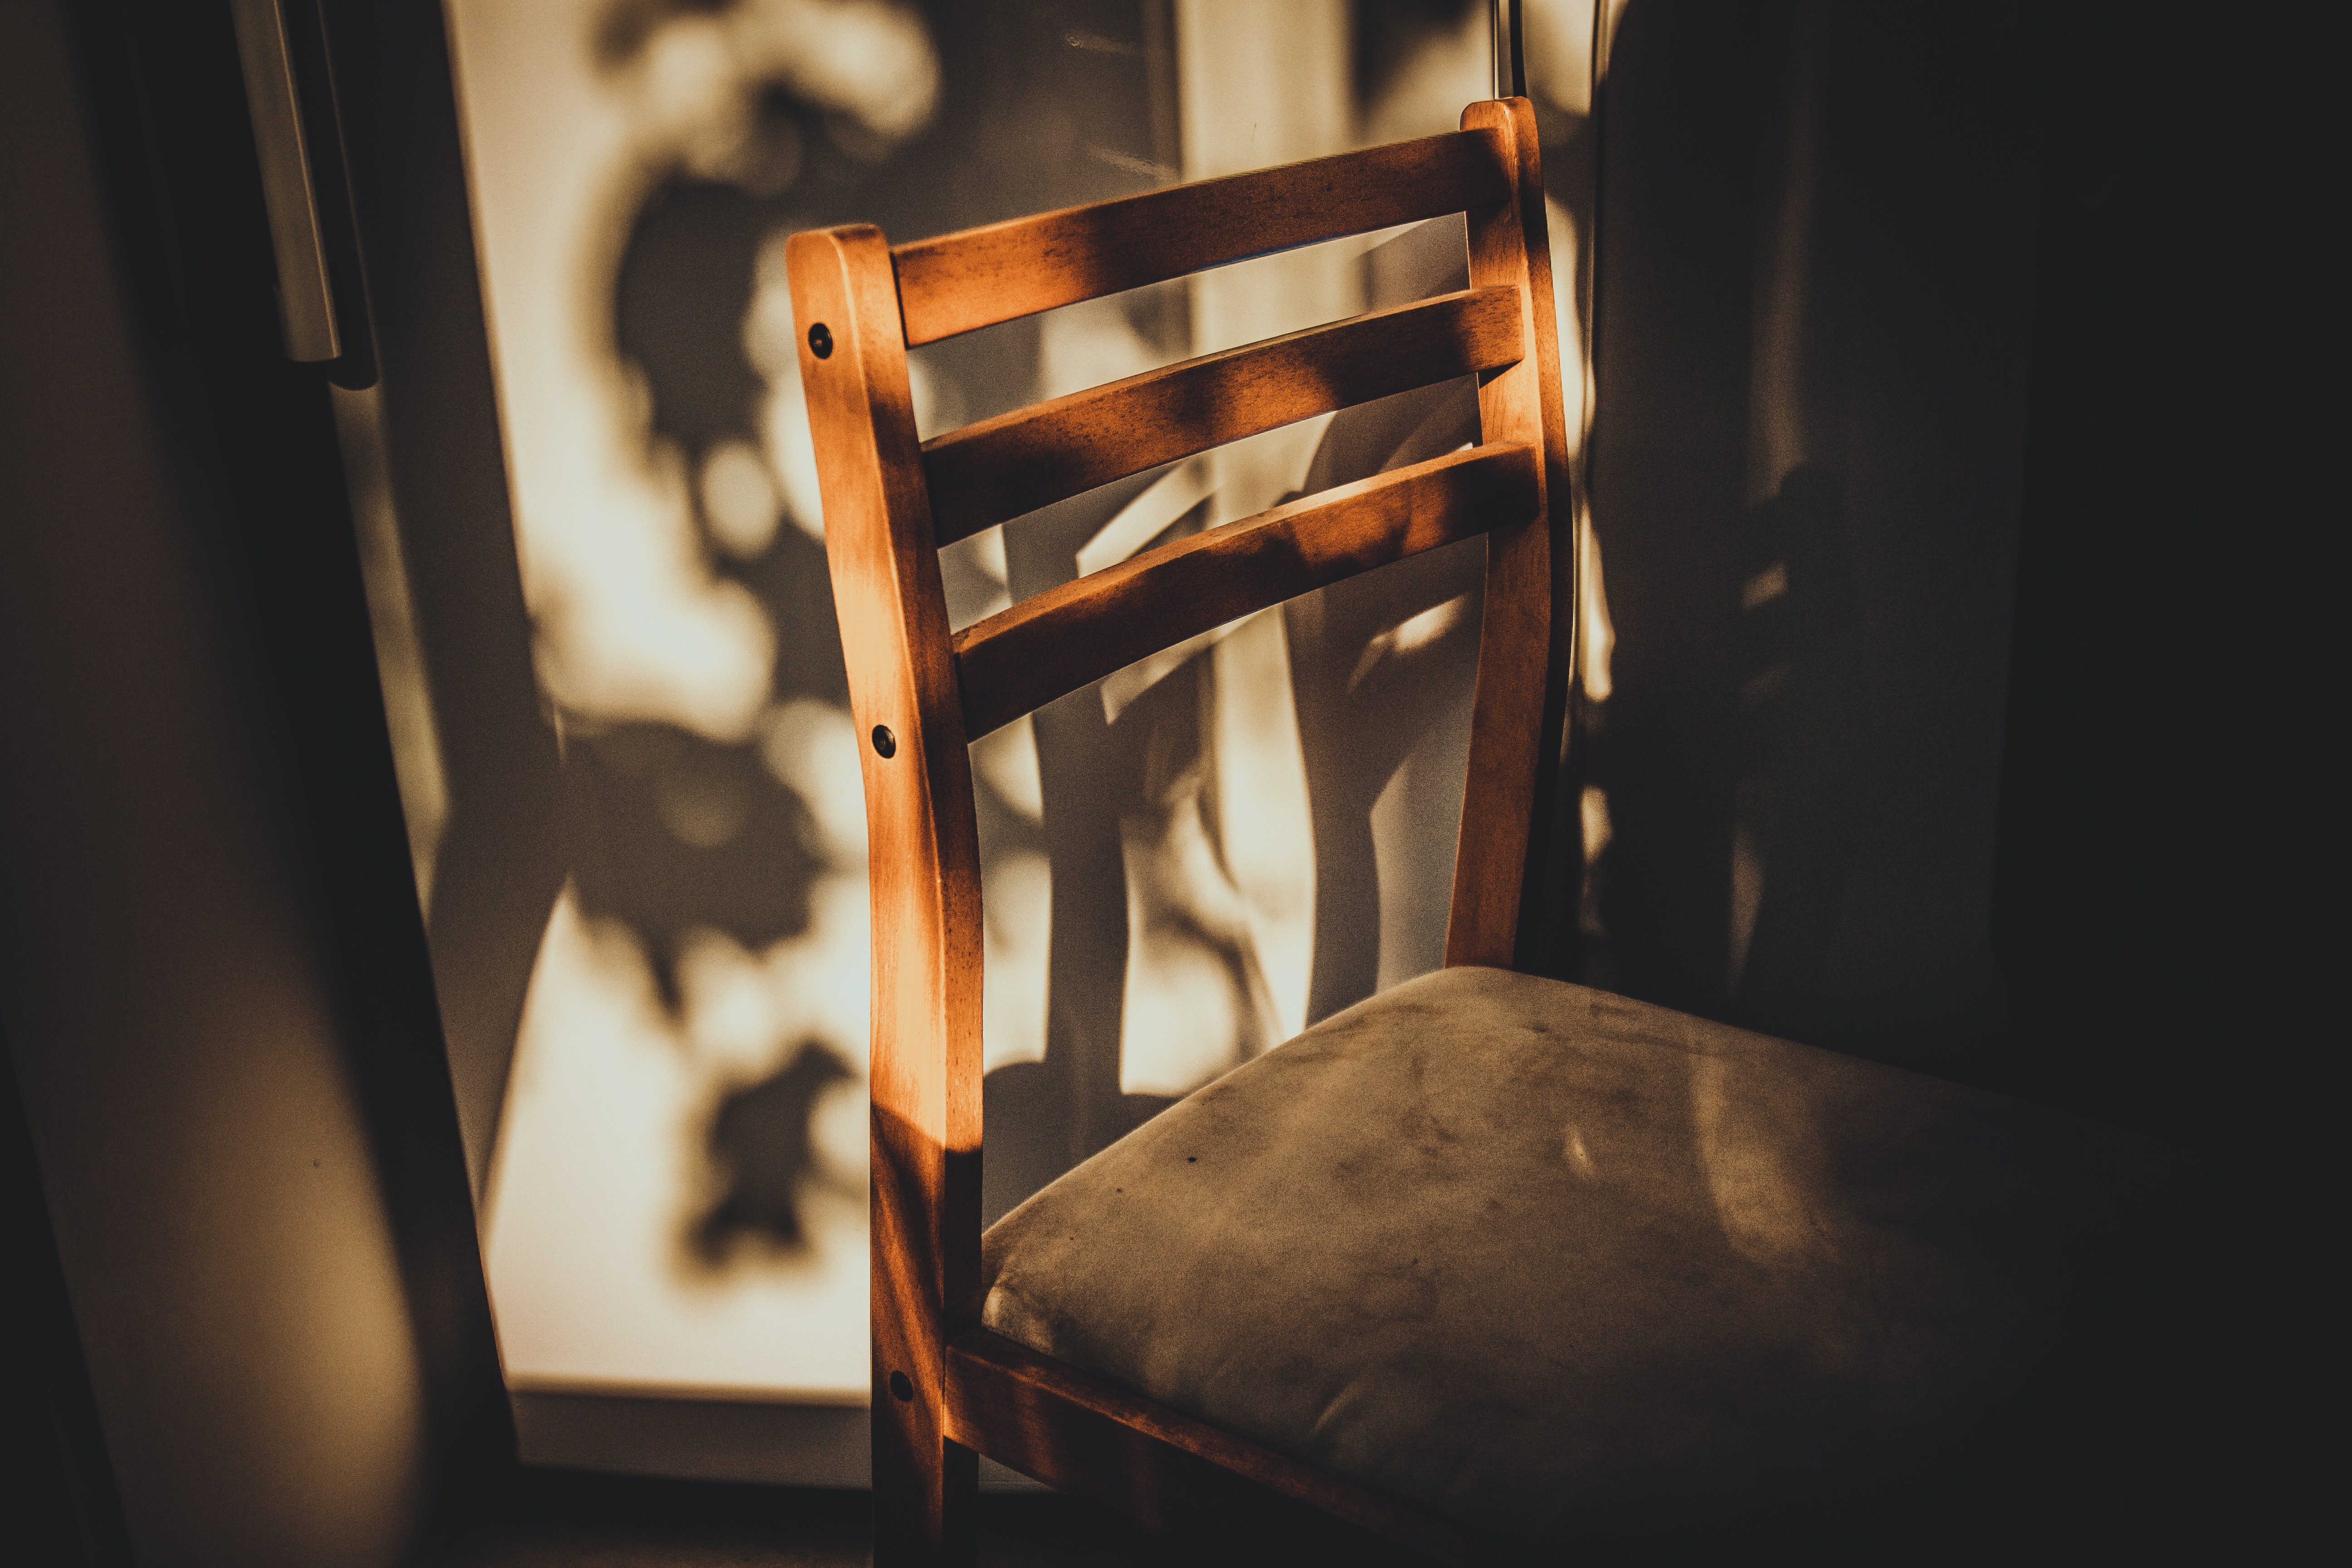
light, wood, lighting, darkness, chair, shadow, sunlight, furniture, lamp, light fixture